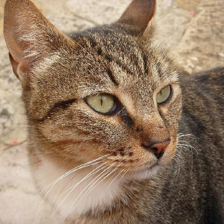
Label: animals